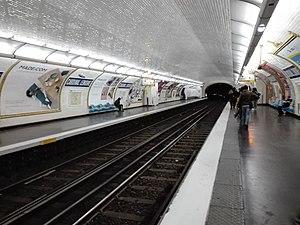
Quais de la station Cardinal Lemoine de la ligne 10 du métro de Paris.
Cardinal Lemoine est une station de la ligne 10 du métro de Paris, située dans le 5ᵉ arrondissement de Paris.